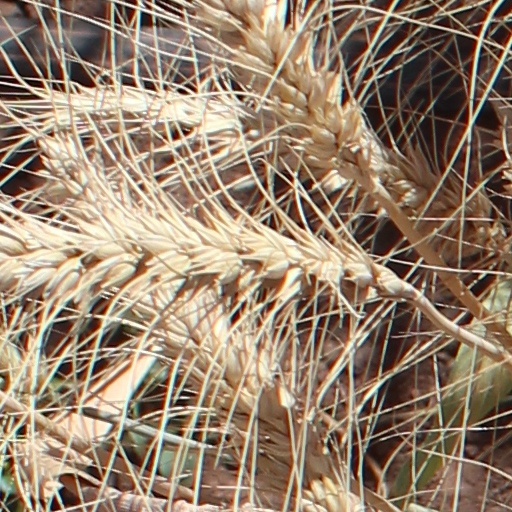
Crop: wheat